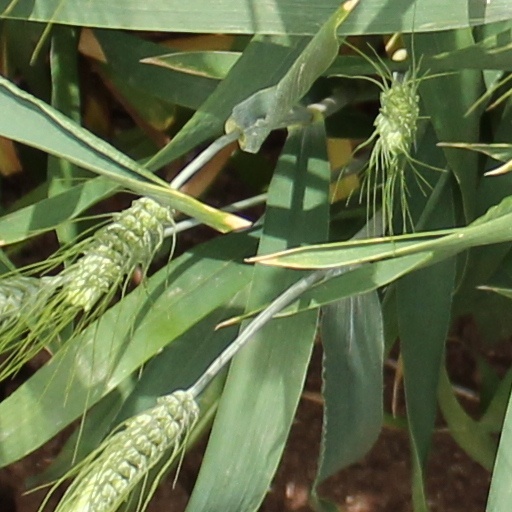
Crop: wheat